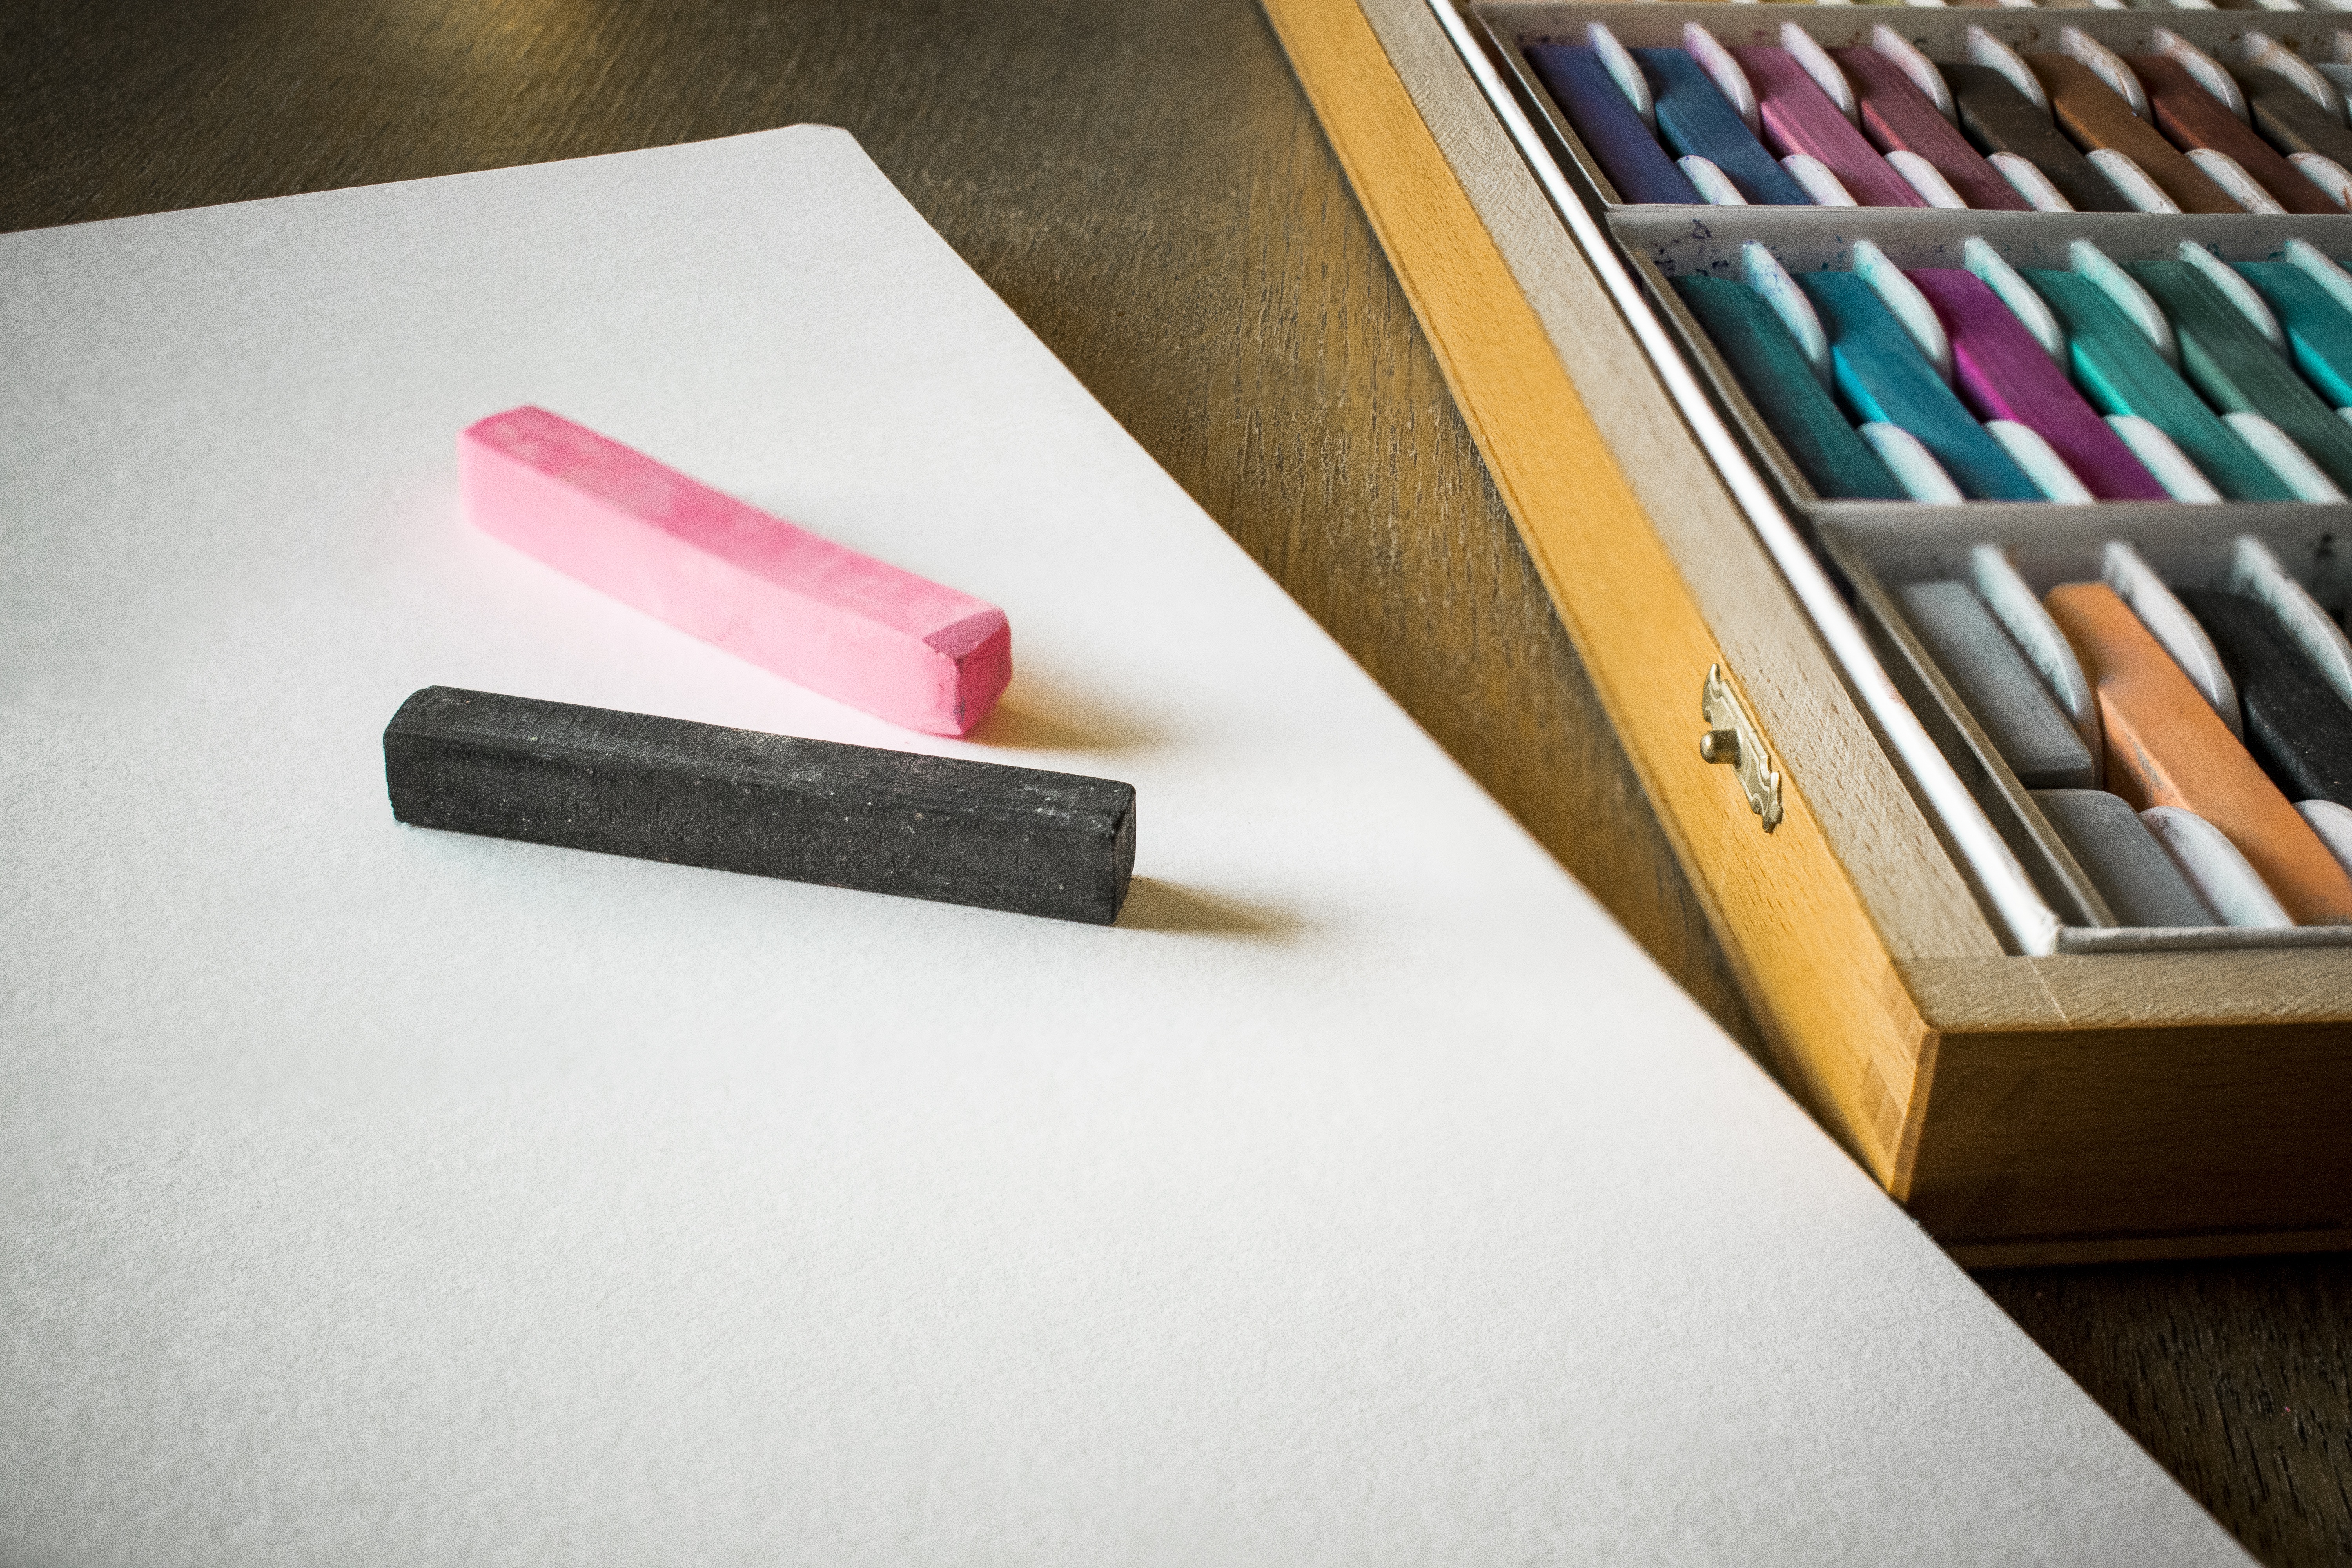
pen, color, material, painting, product, writing implement, art, colors, drawing, oil, cakes, office supplies, pact, product design, chalks